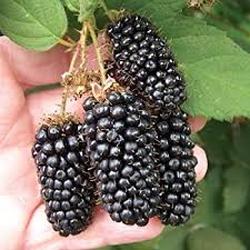
Label: Blackberry